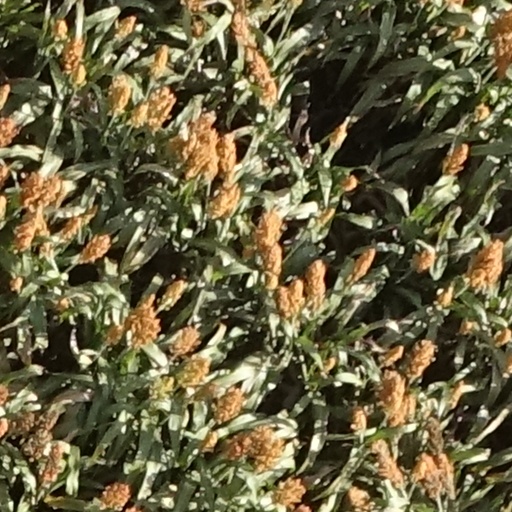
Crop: sorghum